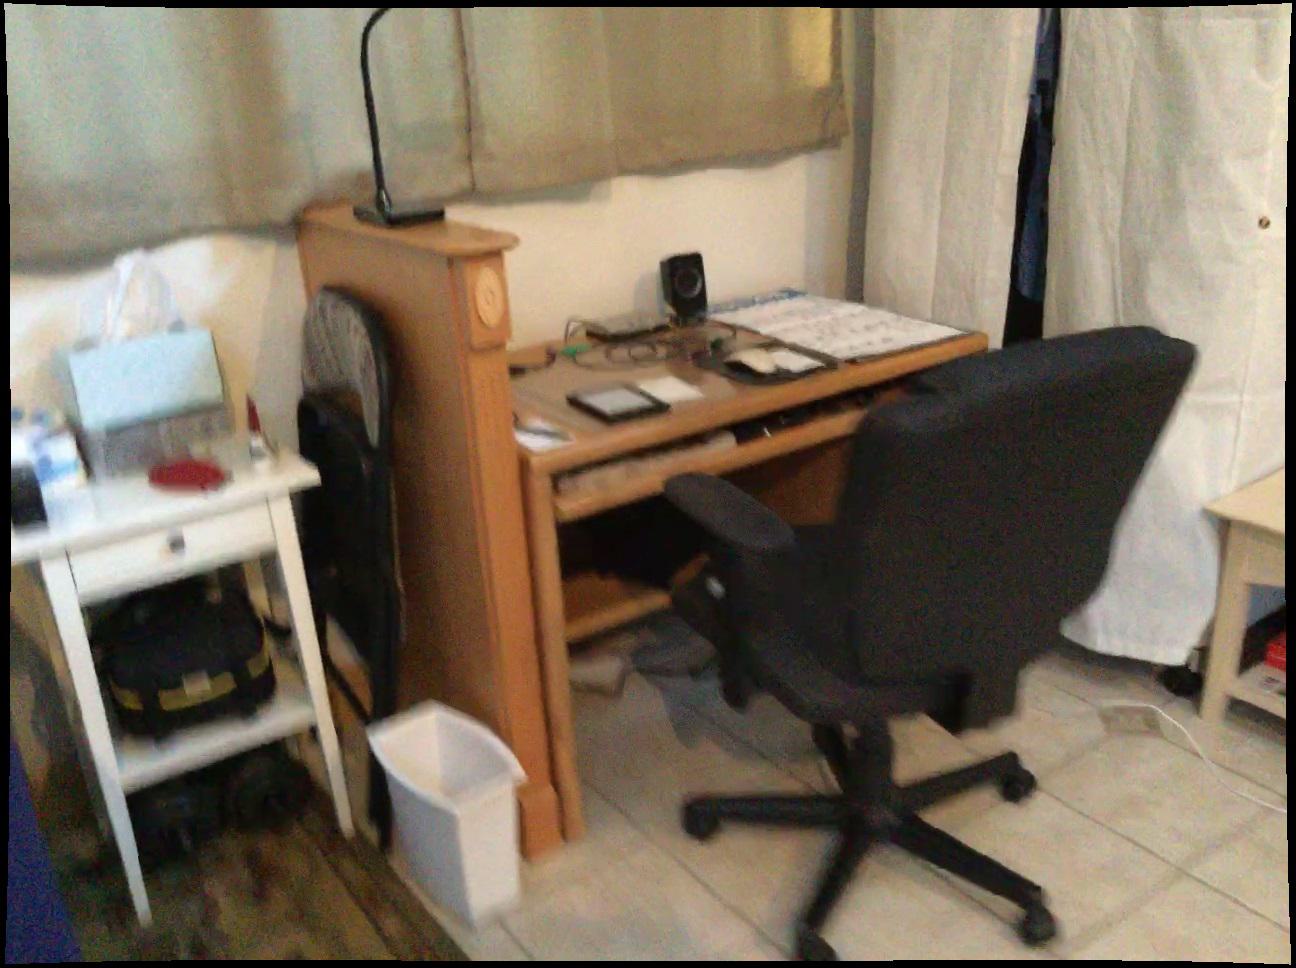
Question: Can the tissue box fit right of the desk from the camera's perspective? Final answer should be yes or no.
Answer: Yes